Civil Service Supply Association

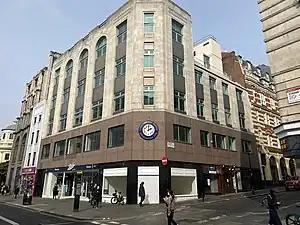
Civil Service Supply Association building (May 2022)

In 1864, a group of clerks in the General Post Office joined together to buy a half chest of tea. Their first transaction resulted in them saving 9 pence to the pound, and they decided to extend their purchasing to coffee, sugar and other grocery products.